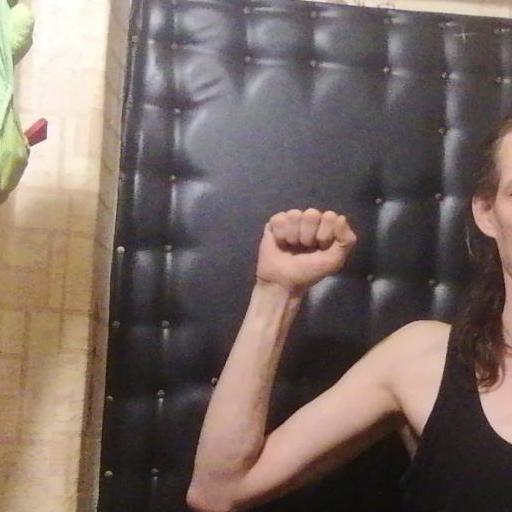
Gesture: fist